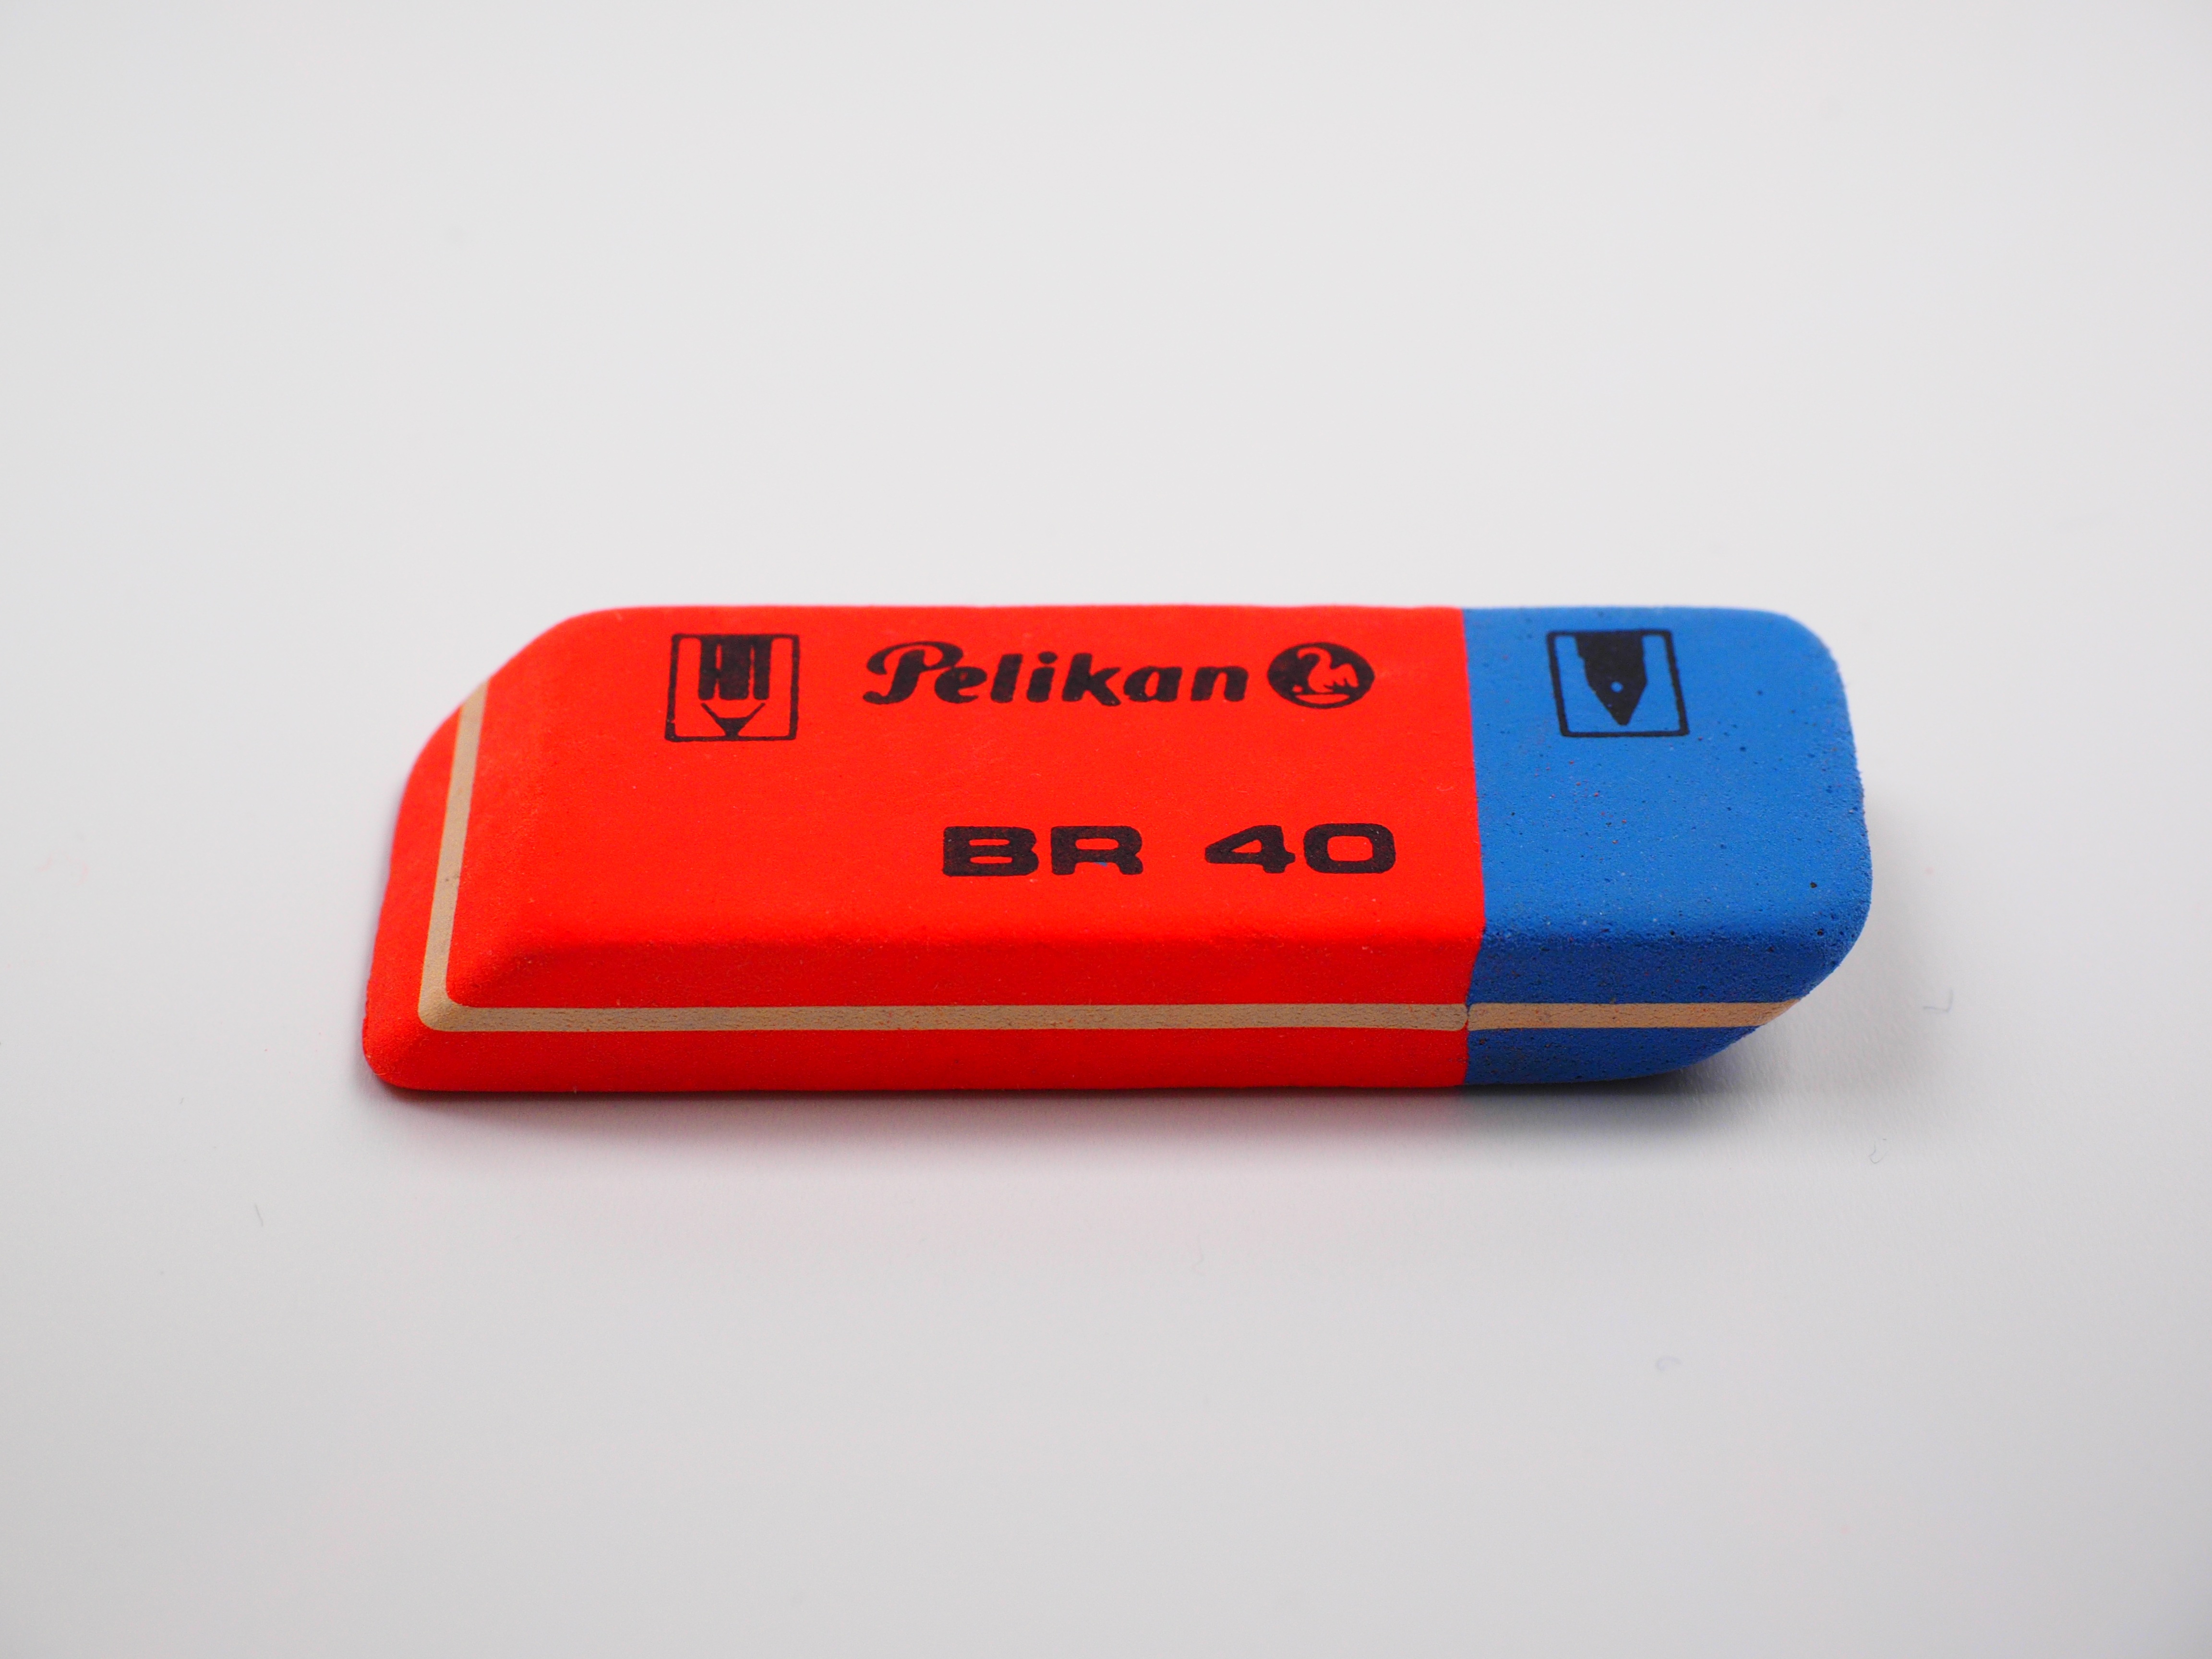
technology, orange, office, blue, eraser, label, font, correction, delete, error, facilities, office accessories, office supplies, correct, data storage device